Women's tennis in the United States

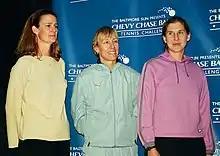
Players Pam Shriver, Martina Navratilova, and Monica Seles

Helen Wills Moody won 31 Grand Slam titles in the 1920s and 1930s. She helped to popularize the overhand serve for women during the 1940s. Alice Marble is another important influential American tennis player. In 1939, she was a triple champion at Wimbledon. Her style of play was characterized as masculine because of her aggressive pursuit of the ball during serves and volleys. Like Helen Wills Moody, others would go on to copy her style of play. Maureen Connolly won the four Grand Slam singles tournaments in 1953.